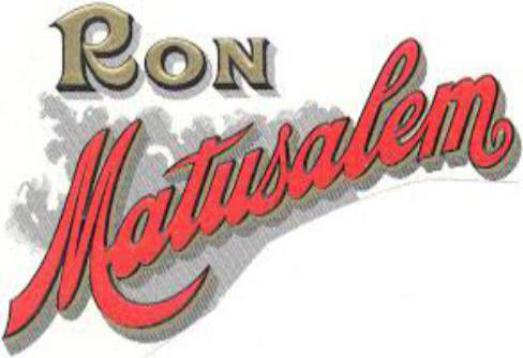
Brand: matusalem
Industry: Food